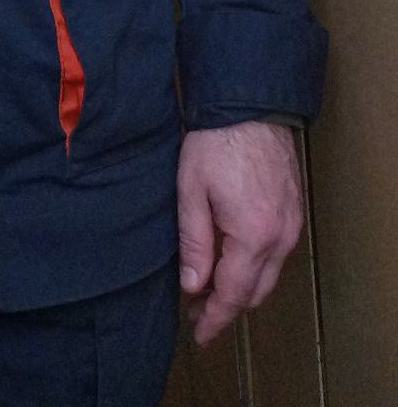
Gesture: no_gesture